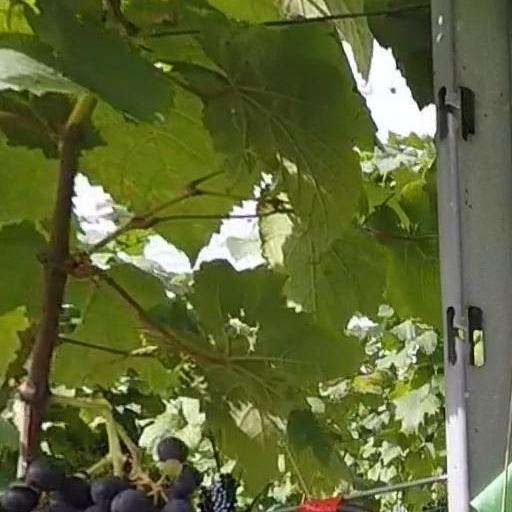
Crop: grape